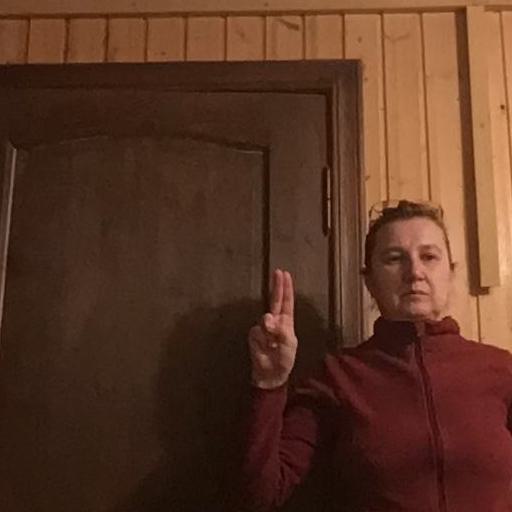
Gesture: two_up